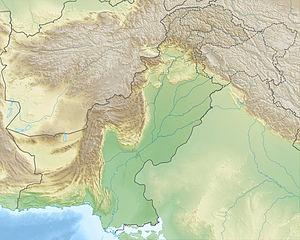
Le massacre de l'école militaire de Peshawar est une attaque qui a eu lieu le 16 décembre 2014 dans une école publique de l'armée à Peshawar, dans la province de Khyber Pakhtunkhwa, au Pakistan. Elle a été revendiquée par le Jamaat-ul-Ahrar, un groupe dissident du Tehrik-e-Taliban Pakistan, et s'inscrit dans le contexte du conflit armé du Nord-Ouest du Pakistan.
La tour de Mustagh ou tour de Muztagh est une énorme pyramide rocheuse située dans le massif du Karakoram, entre le Pakistan et la Chine. Longtemps considéré comme inaccessible, ce sommet demeure l'une des ascensions les plus difficiles du Karakoram. Il est situé en amont du glacier du Baltoro.
L'attentat du 1ᵉʳ juillet 2010 s'est produit à Lahore, deuxième plus grande ville du Pakistan et capitale du Pendjab, dans le mausolée de Data Gunj Bakhsh.
Le Marpo Brakk est une montagne du Pakistan, située dans le Karakoram. Il culmine à 5 300 m d'altitude.
Le col Gondogoro, connu localement sous le nom de Gondogoro La, est un col de montagne situé sur le glacier Gondogoro, à proximité du glacier Vigne. Au sud, le col descend en direction du village de Hushe qui est la dernière localité du district de Ghanche dans la région autonome de Gilgit-Baltistan, au Pakistan. Pour franchir le col, la plupart des alpinistes et trekkers préfèrent emprunter la voie nord qui est plus facile et permet de rallier le glacier Vigne.